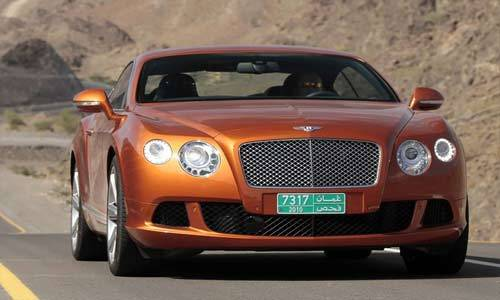
Car model: 2012 Bentley Continental GT Coupe